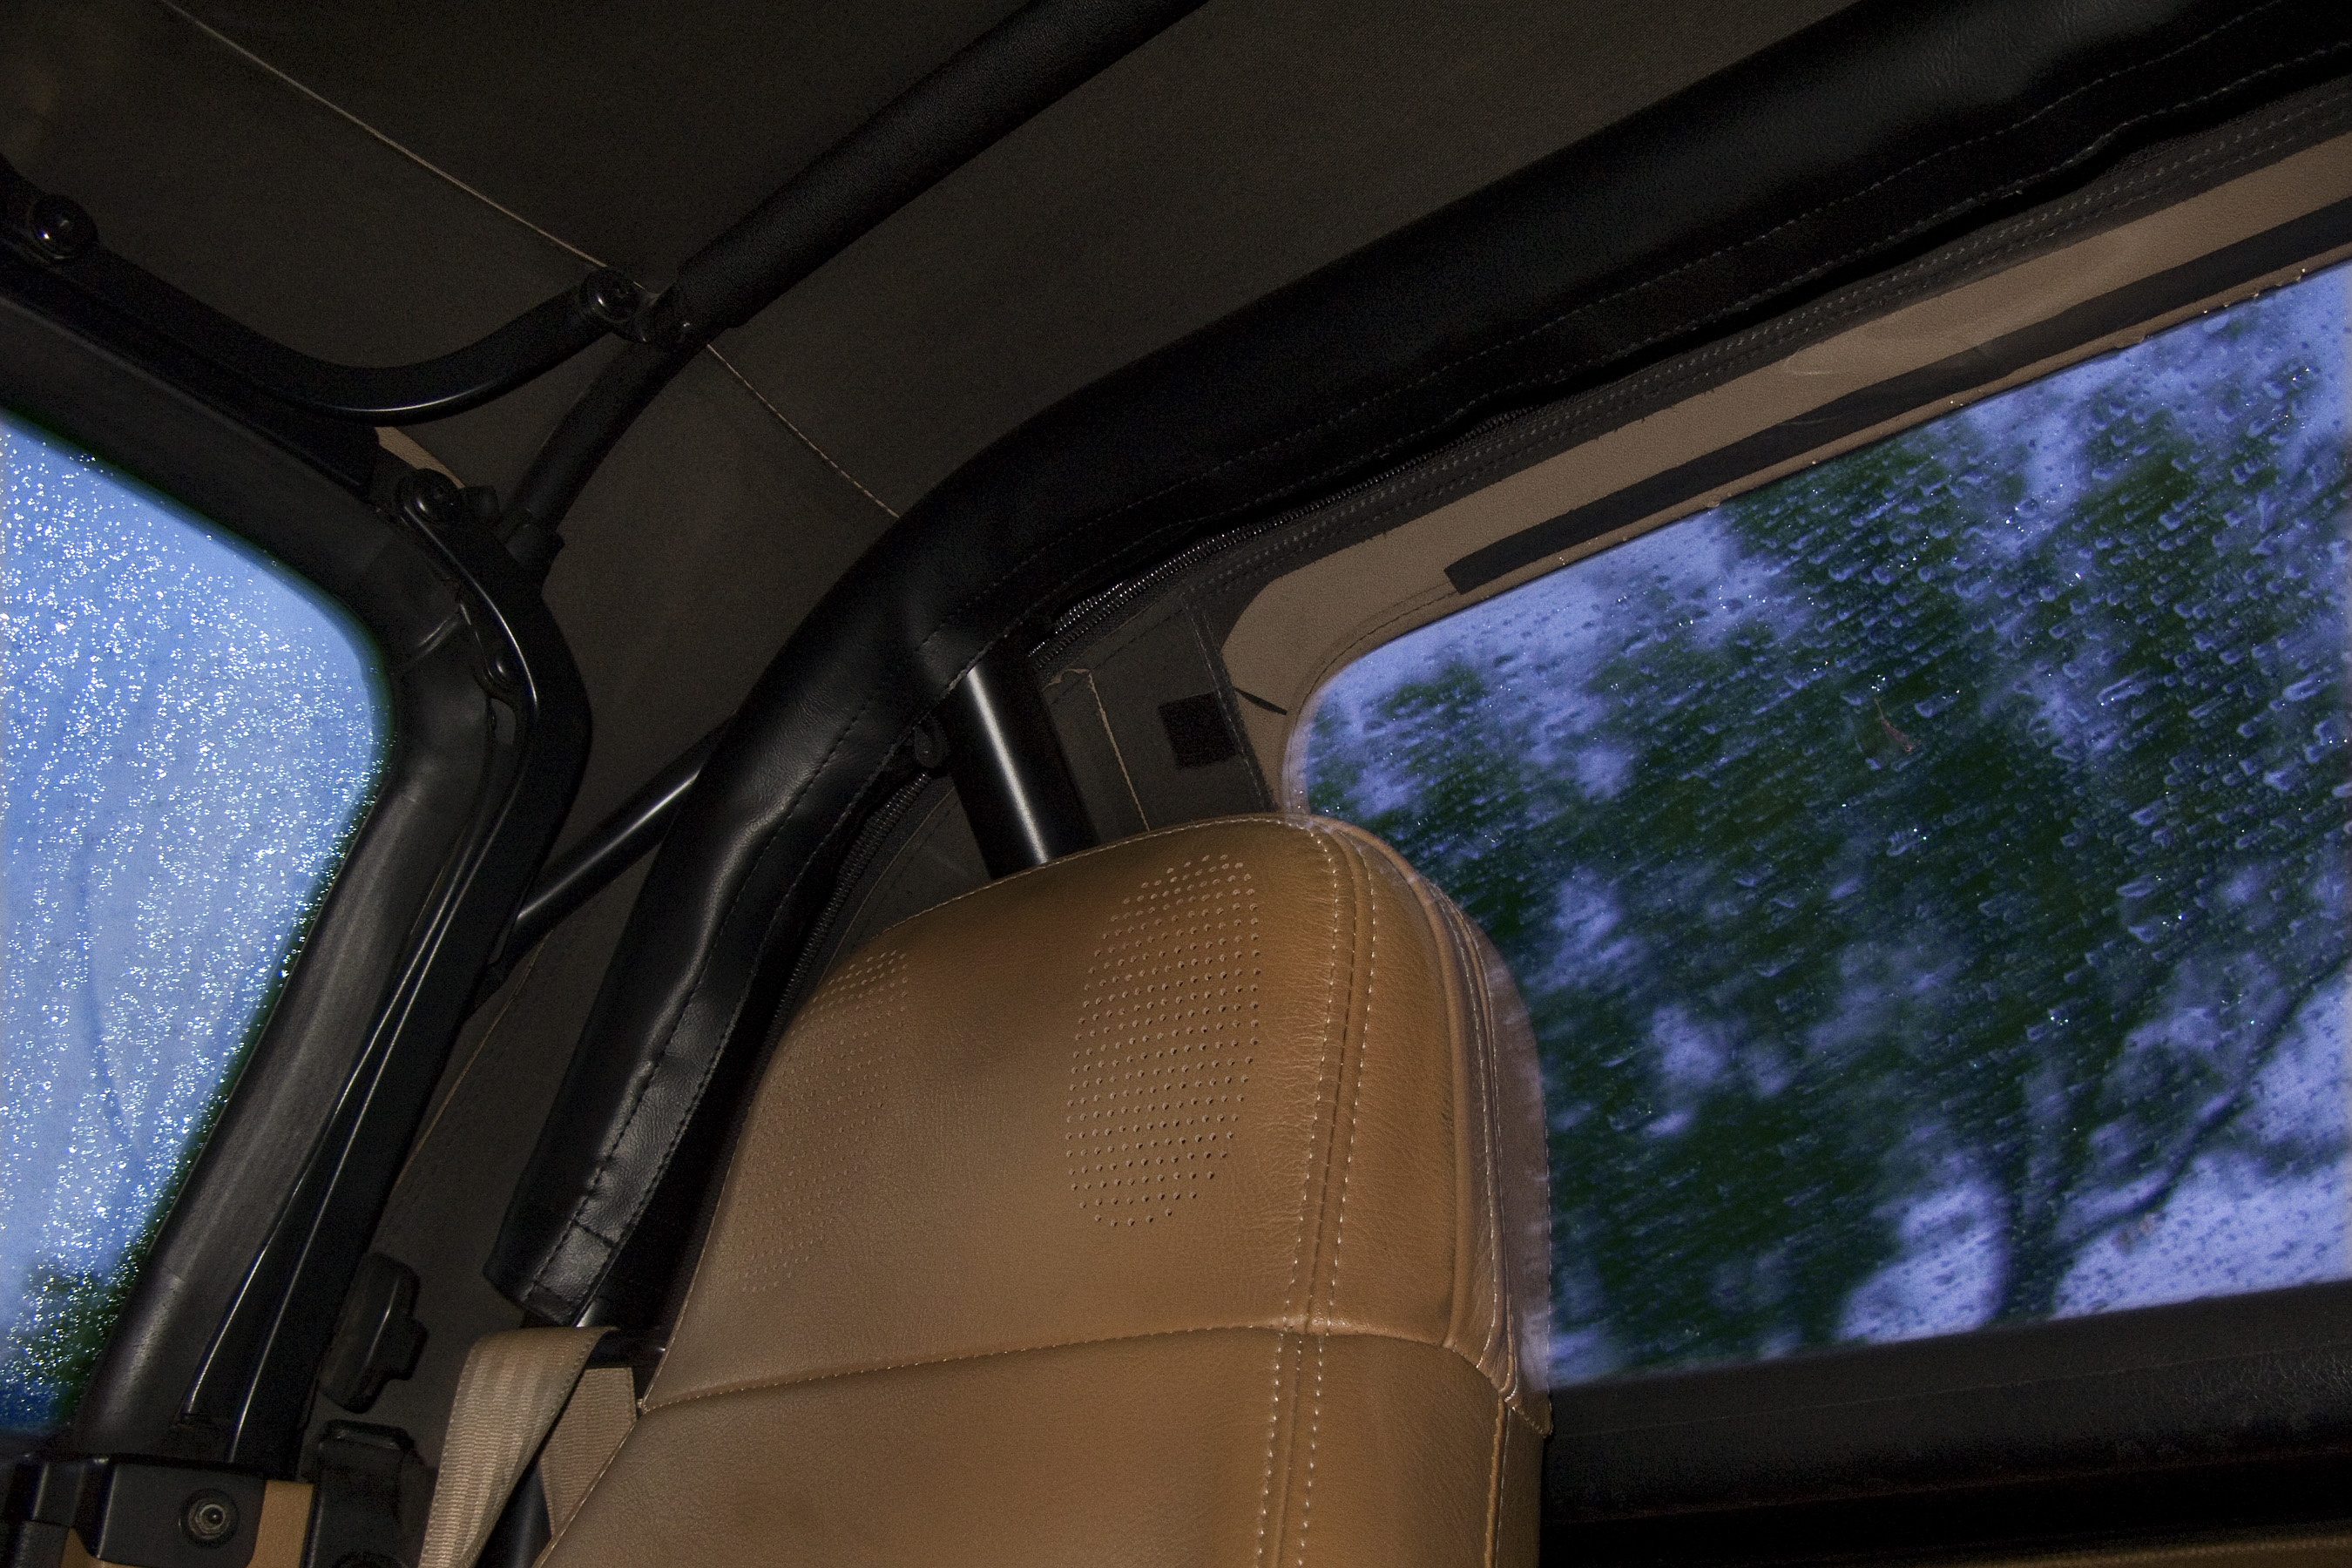
car, wheel, rain, window, glass, driving, vehicle, windshield, blue, california, bumper, miata, sacramento, mx5, haiku, ilovethistimeofyear, automobile make, automotive exterior